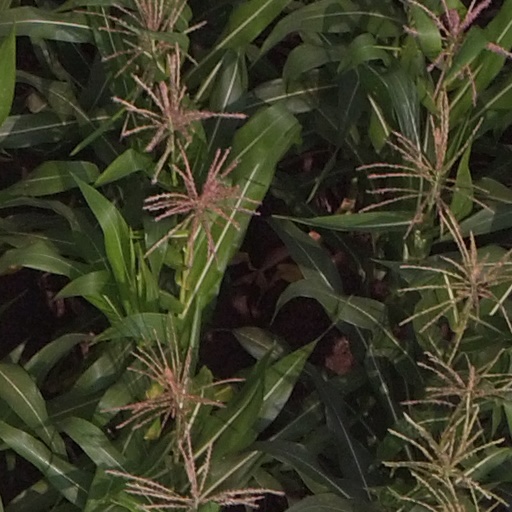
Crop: maize; corn